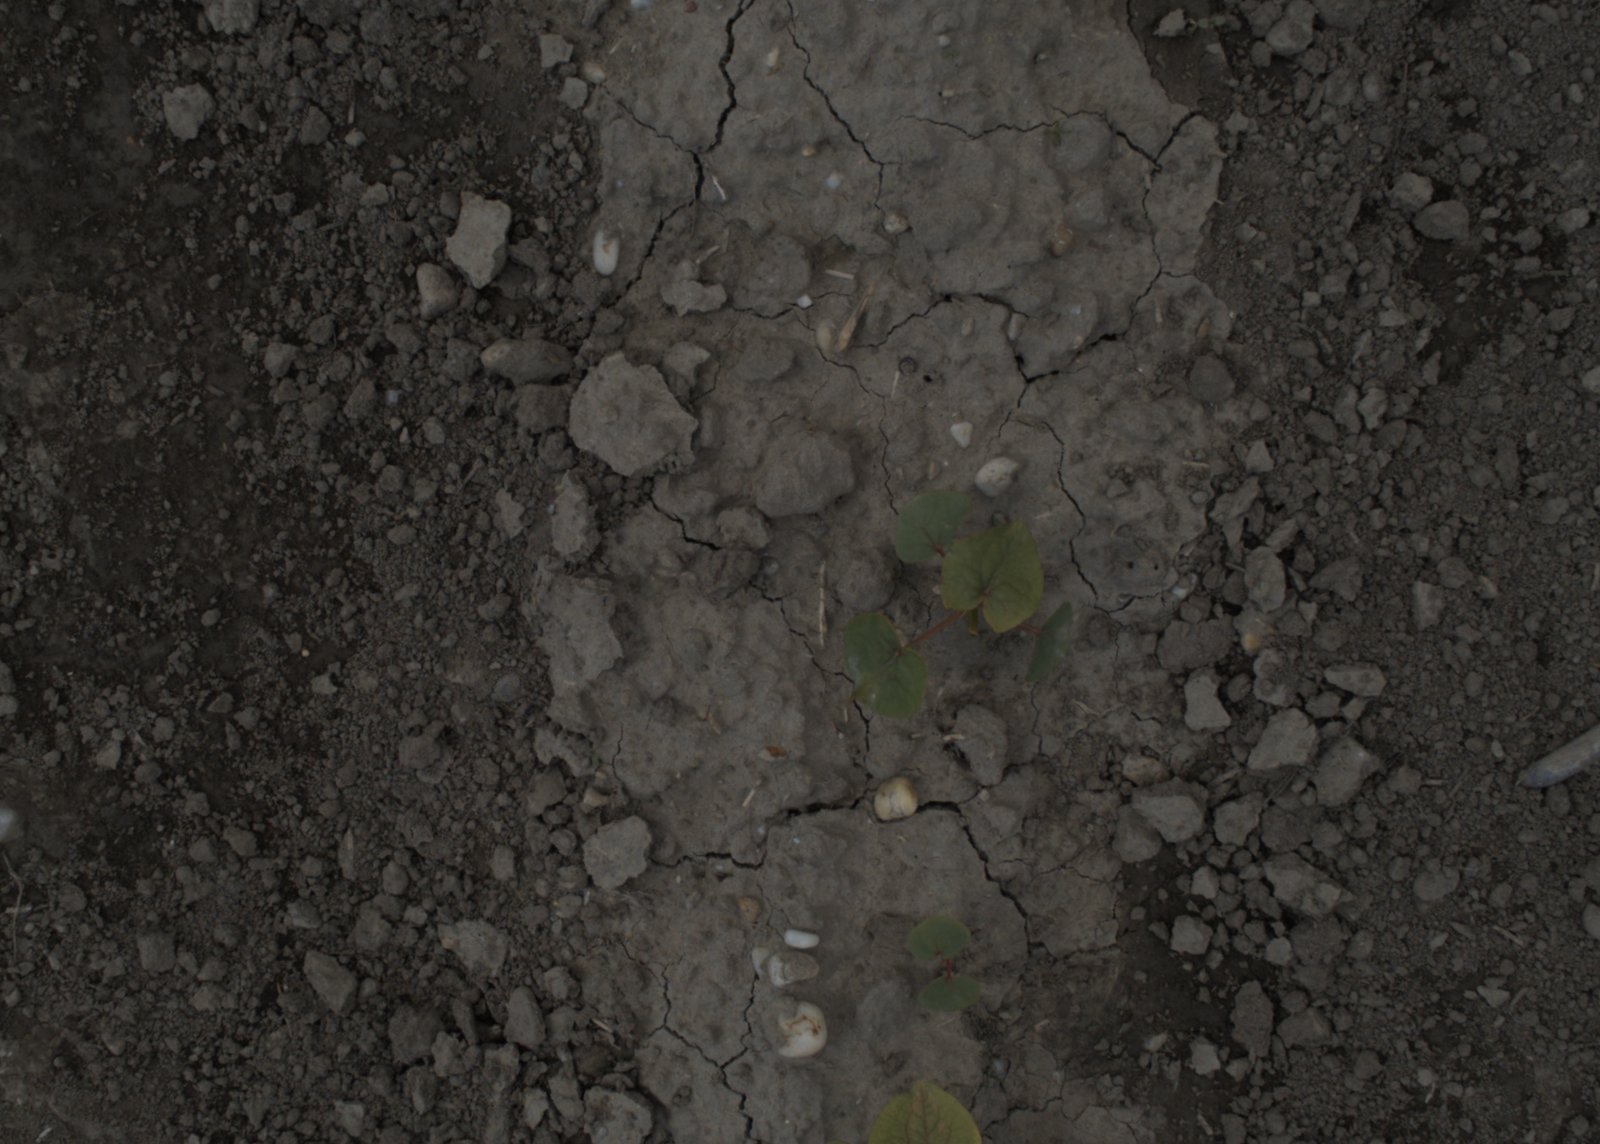
Capture date: 28.05.2021 10:34:13
Weather: mixed
Wind: medium
Seeding date: 27.04.2021
Plant canopy height (mm): 1018